Hall Peak (Washington)

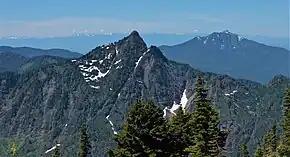
East aspect of Hall Peak, with Mt. Pilchuck in the distance.

Hall Peak is located in the marine west coast climate zone of western North America. Most weather fronts originate in the Pacific Ocean, and travel northeast toward the Cascade Mountains. As fronts approach the North Cascades, they are forced upward by the peaks of the Cascade Range, causing them to drop their moisture in the form of rain or snowfall onto the Cascades (Orographic lift). As a result, the west side of the North Cascades experiences high precipitation, especially during the winter months in the form of snowfall. Due to its temperate climate and proximity to the Pacific Ocean, areas west of the Cascade Crest very rarely experience temperatures below or above . During winter months, weather is usually cloudy, but, due to high pressure systems over the Pacific Ocean that intensify during summer months, there is often little or no cloud cover during the summer. Because of maritime influence, snow tends to be wet and heavy, resulting in high avalanche danger.